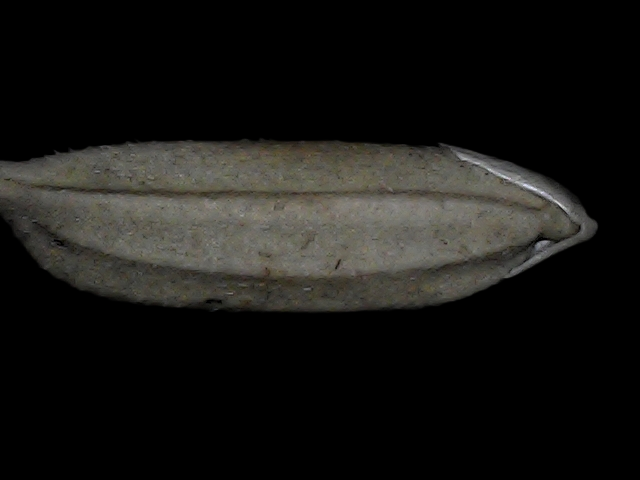
Rice variety: Bd72